Kirkcaldy

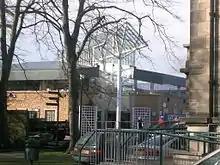
Main entrance (south platform), Kirkcaldy railway station

Raith Rovers F.C. is the town's professional football team. They play in the Scottish Championship, the second tier of Scottish football, at their Stark's Park ground. Founded in 1883, the club were elected to the Scottish Football League in 1902. They reached their highest league position in the 1921–22 season, when they were placed third in the Scottish Football League. They achieved a British scoring record of 142 goals in 34 matches in the 1937–38 season. Under manager Jimmy Nicholl, the team were promoted to the Scottish Premier Division as Division One champions in the 1994–95 season. In 1994 the club won their first national trophy, when they defeated Celtic 6–5 on penalties after finishing the game 2–2, to win the League Cup. This gained them qualification to the UEFA Cup in the following season, where they reached the second round before losing to Bayern Munich.